Pethelinos

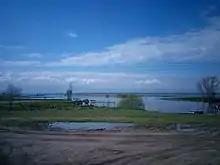

Pethelinos is a small village in the Serres regional unit of Central Macedonia, Greece 22 km away from the town of Serres, and 2.5 km from the Strymon River. The village has 344 inhabitants (2021). It is part of the municipal unit Emmanouil Pappas municipality. The village has one church of Saint Nikolaos close to the village's square and one chapel of Prophet Elias, built on a hill just outside the village.